Peeter Sion

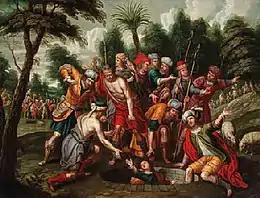
"Joseph lowered into the well by his brothers"

The artist is known to have worked in Antwerp for the Forchondt workshop, one of the most important exporters of Flemish art to all corners of Europe. Many of the works produced in the Forchondt workshop, including those of Peeter Sion, used copper as the support. This made it easier to export them from Antwerp to Spain where Forchondt had a trading post. From Seville a portion of the artworks where shipped to South America.